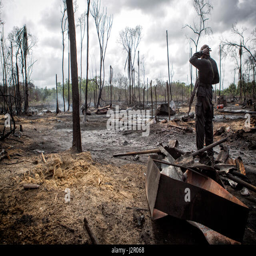
a soldier stands guard at an illegal refinery being demolished by armed force under the ongoing